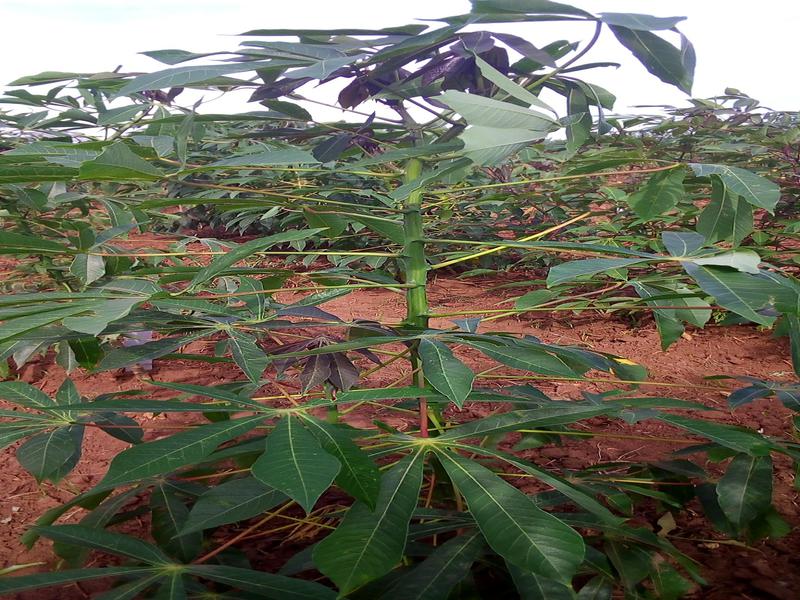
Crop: cassava
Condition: healthy